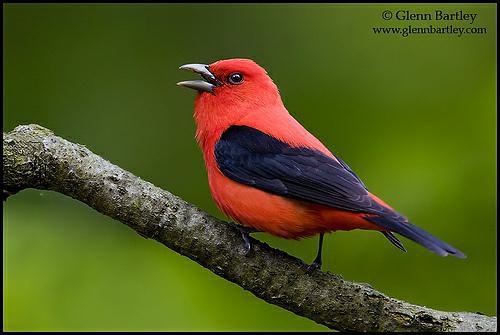
A photo of a scarlet tanager